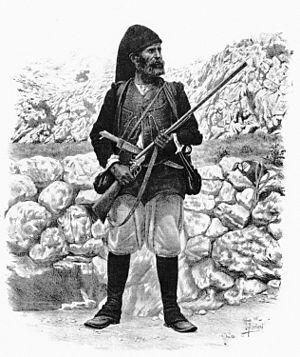
Giovanni Corbeddu Salis est un bandit sarde du XIXᵉ siècle.